National Axe Throwing Federation

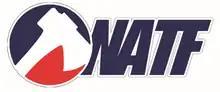
National Axe Throwing Federation (NATF)

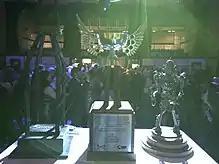
The Wilson Cup (center), awarded annually to the winner of the National Axe Throwing Championship.

The International Axe Throwing Federation (IATF) is a global organization, originally established in the United States in 2016 as the National Axe Throwing Federation (NATF) with the purpose of promoting and regulating the sport of axe throwing.